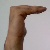
The image shows a hand gesture representing a space in Indian Sign Language.